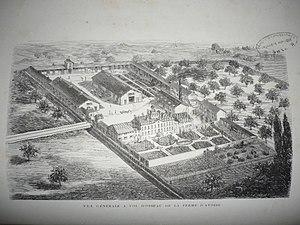
Vue générale d'Avoise
Jules César Houel, né le 28 janvier 1818 à Alençon et mort le 24 février 1876 à Asnières-sur-Seine, est un ingénieur civil, administrateur délégué de Fives-Lille et fondateur de la ferme industrielle d'Avoise.